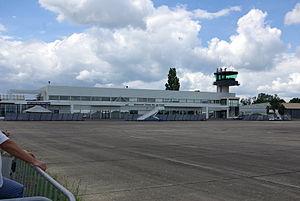
Tours est une ville de l'Ouest de la France, sur les rives de la Loire et du Cher, dans le département d'Indre-et-Loire, dont elle est le chef-lieu. La commune est le chef-lieu de la métropole Tours Val de Loire et constitutive, avec son intercommunalité, de l’une des 22 métropoles françaises officielles.
L'aéroport de Tours Val de Loire est un aéroport du département d'Indre-et-Loire. Il est situé à cheval sur les communes de Tours et de Parçay-Meslay.